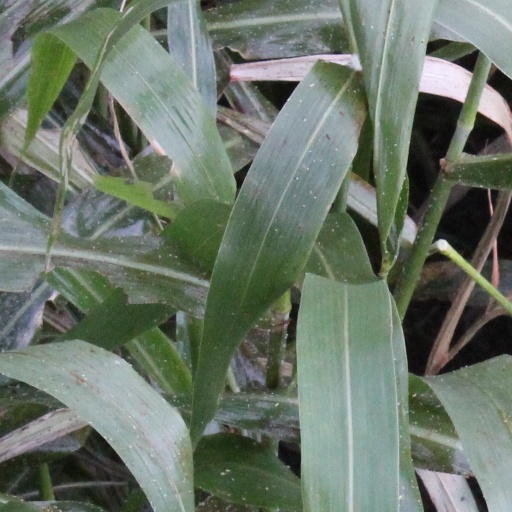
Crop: sorghum